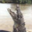
Label: crocodile